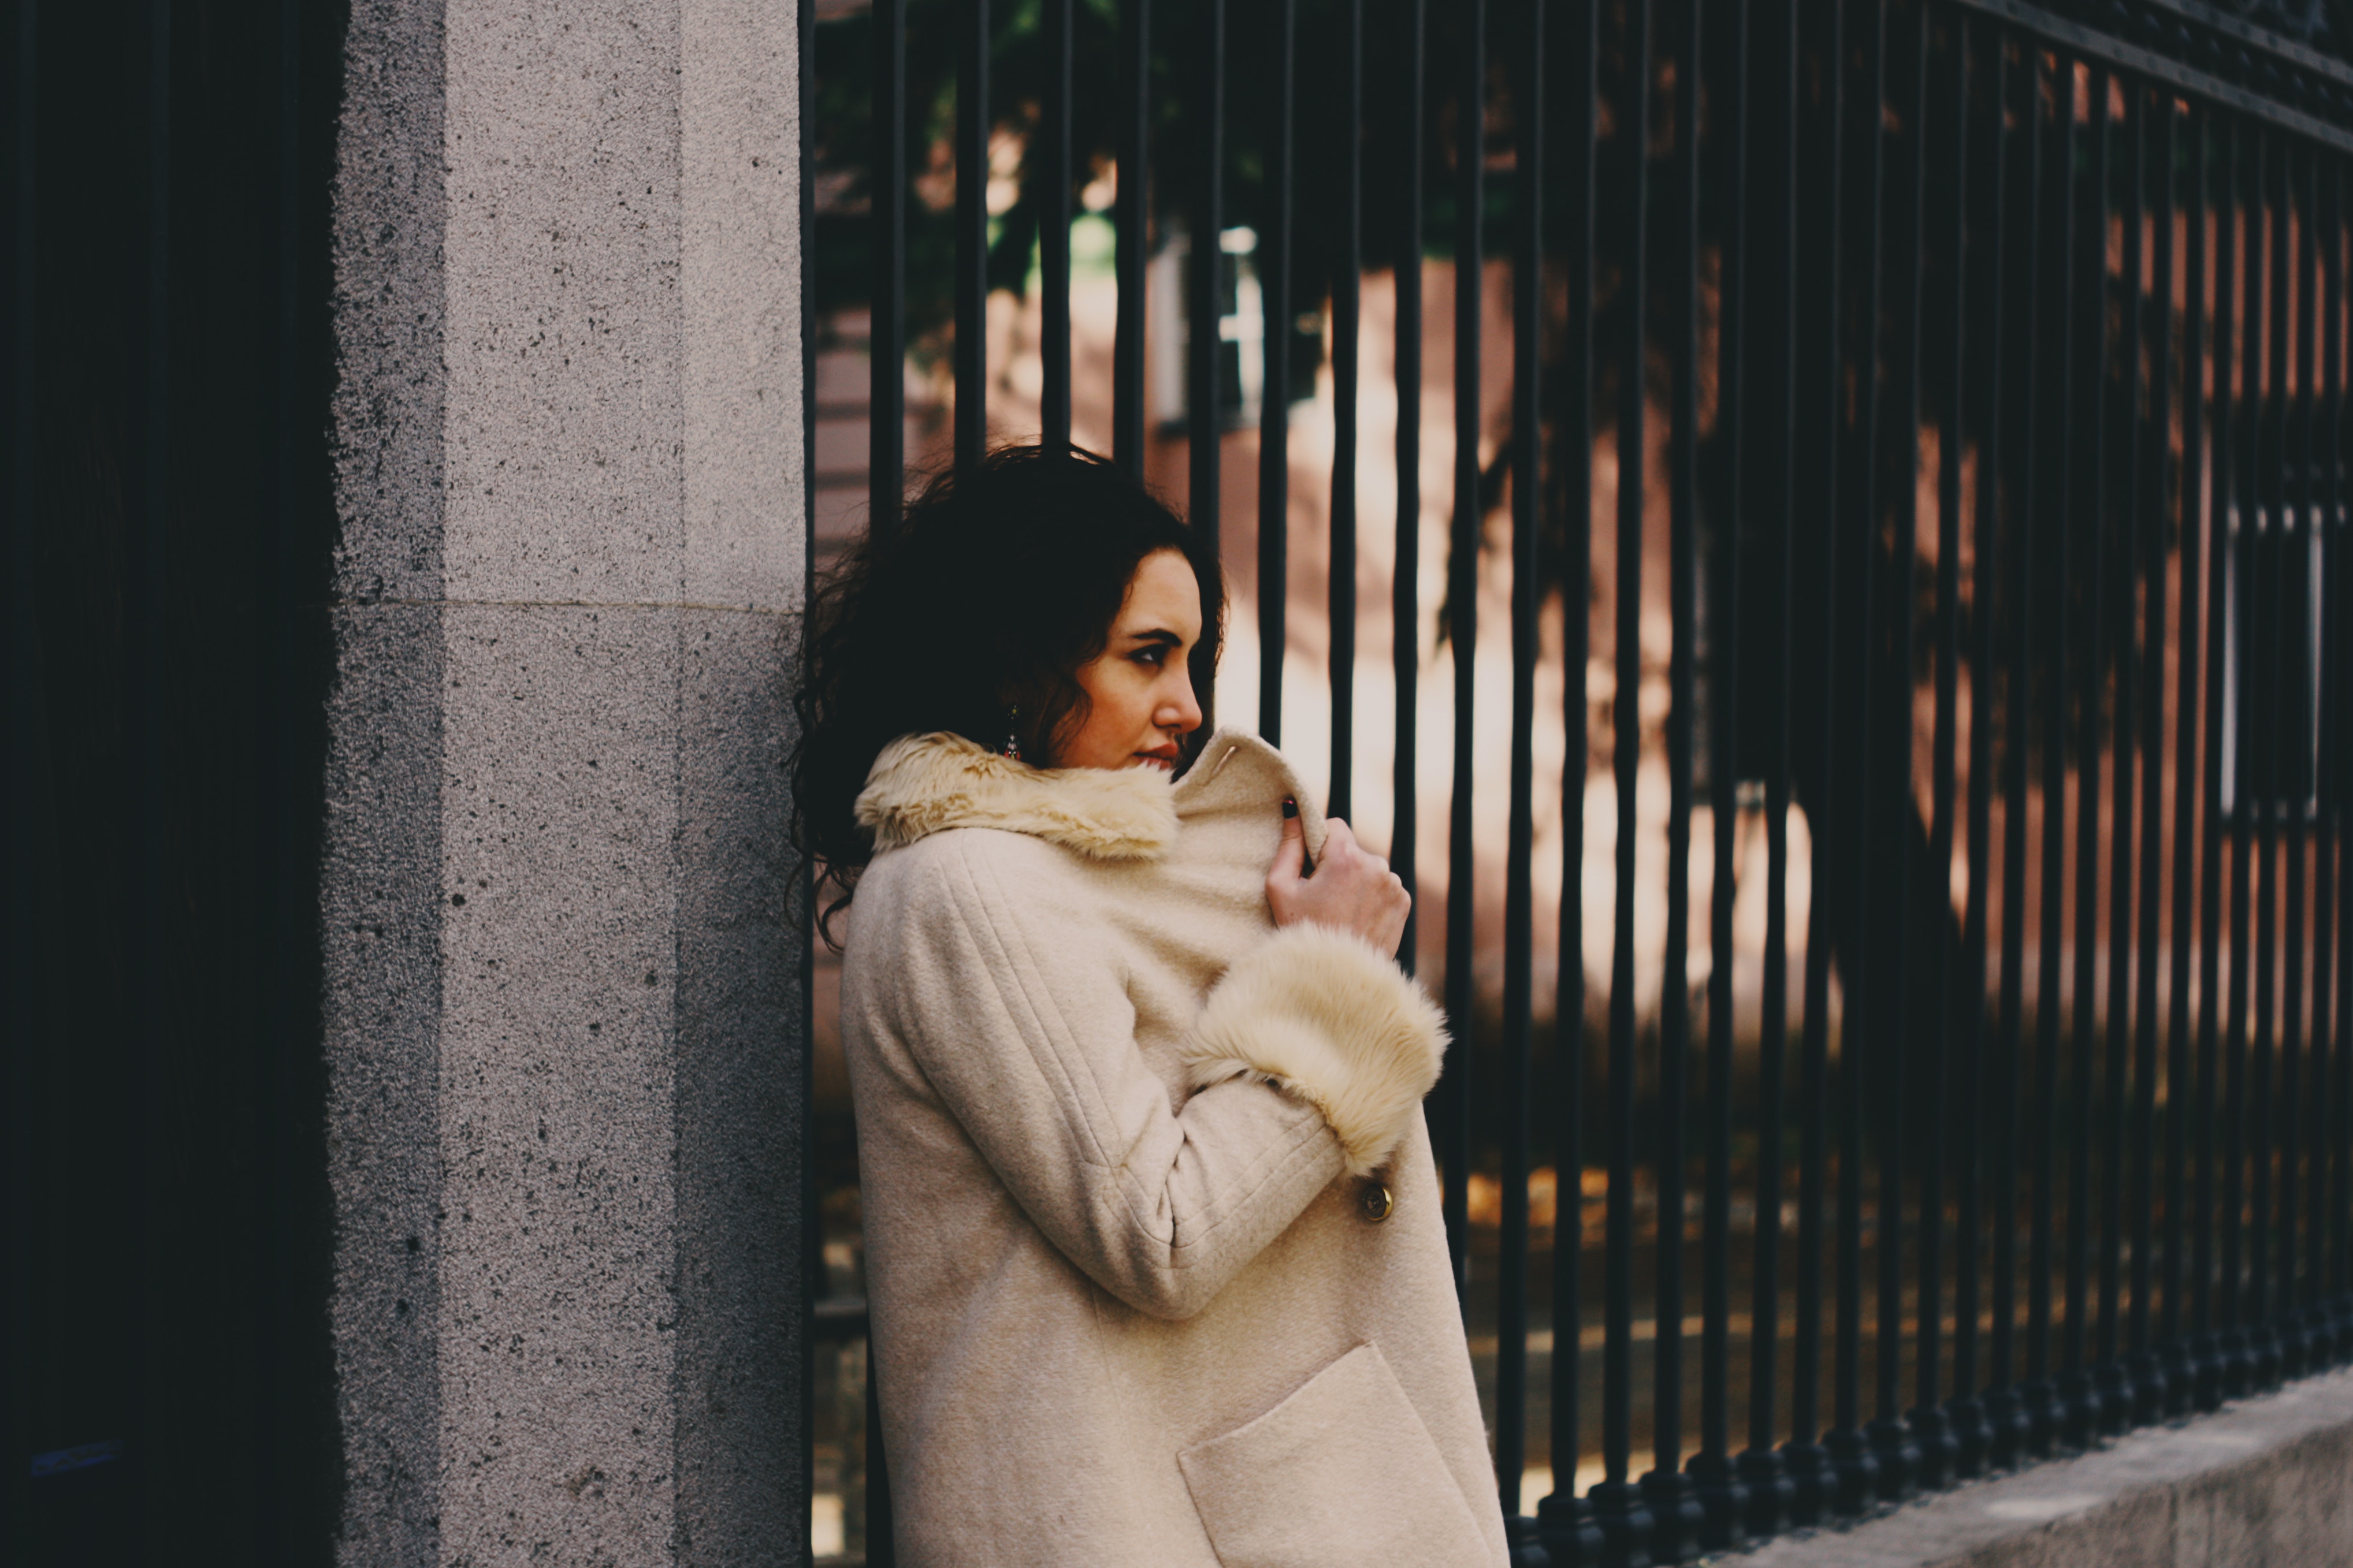
photograph, beauty, snapshot, fashion, eye, photography, black hair, street fashion, fur, outerwear, tree, hand, temple, street